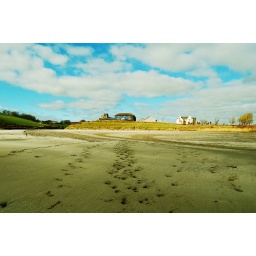
beautiful little beach in an Irish shore town called Courtmacsherry. Tryna live in this house someday